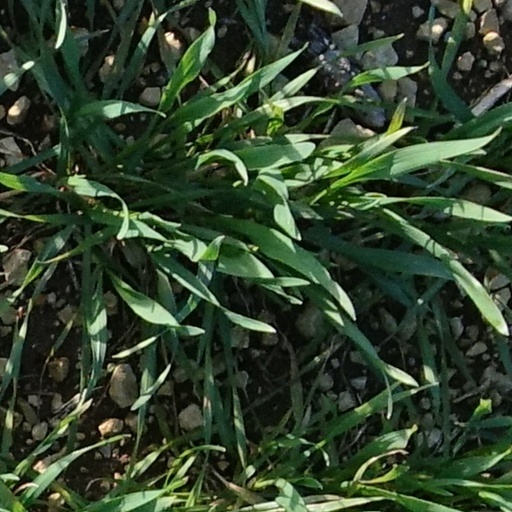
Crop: wheat